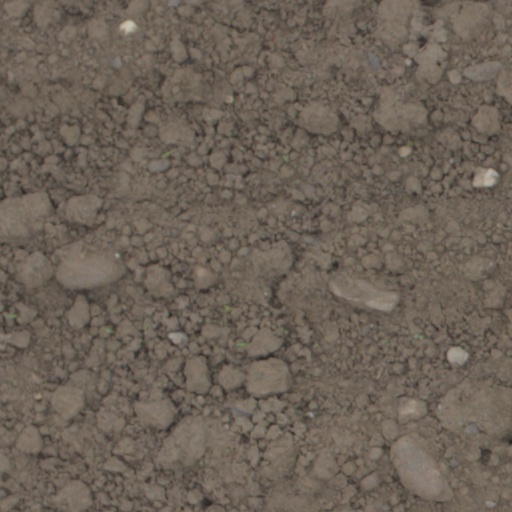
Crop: wheat